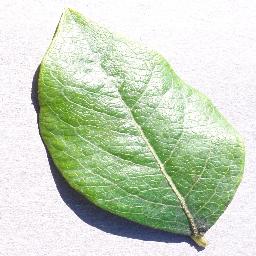
Label: Blueberry___healthy